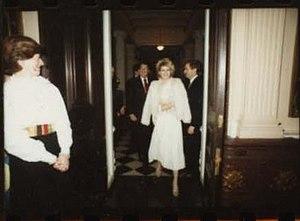
Fawn Hall est une ancienne employée de l'US Navy et du Conseil de sécurité nationale américains. Ancienne secrétaire du lieutenant-colonel Oliver North, elle a joué un rôle notable dans l'affaire Iran-Contra en détruisant des documents confidentiels.